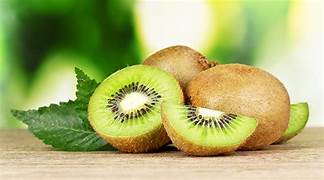
Label: Kiwi